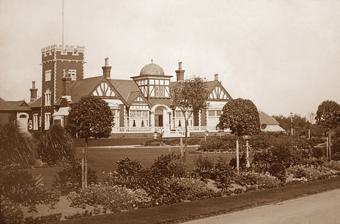
Building: Illawalla
Country: Unknown
Year built: 1902
Edwardian mansion in Lancashire, England Illawalla Illawalla, viewed from its driveway, looking northeast General information Architectural style Edwardian Location Skippool Address Skippool Road Town or city Thornton, Lancashire Country United Kingdom Coordinates 53°51′41″N 2°58′57″W / 53.8615°N 2.9826°W / 53.8615; -2.9826 Completed 1902 Demolished 1996 Height 56 feet (top of tower) Technical details Floor count 1 (3 in tower) Design and construction Architect(s) Fairbrother & Hall Bank Chambers, Market Place, Poulton-le-Fylde Illawalla was an Edwardian single-story building in the Skippool area of Thornton, Lancashire , England. Built in 1902, it was demolished in 1996, after lying derelict for six years, to make way for three exclusive homes. Its name is preserved in the name of the road on which these houses now stand (The Illawalla) and also in the name of the adjacent cricket club (Thornton Cleveleys Cricket Club Illawalla), whose grounds partly occupy the land Illawalla stood on. Illawalla in Aboriginal Australian means the house of plenty . It is believed James Frederick Emery , one of the early owners of the property, gave it this name to reflect his spell as a government official in Australia. History Illawalla's architects were Tom Wilson Fairbrother and Charles Llewelyn Hall, of Fairbrother & Hall in Poulton-le-Fylde . The building's foundation stone was laid by Vesta Tilley on 12 June 1902. Tilley was appearing at Blackpool's Alhambra Theatre , whose chairman was Charles V. Howarth, the Illawalla's first owner. Upon completion, it was the largest bungalow in Europe. According to a Blackpool Times article from 21 June 1902: The plan shows a large entrance hall on the south side opening on to a dining saloon 56ft. by 35ft. (including corridor) from which access is gained to the reception rooms, bedrooms, billiard room, etc., and also to a tower 56ft. high. A special feature of the drawing room will be a large inglenook . The coachman's cottage, stables, loose boxes, dynamo and accumulator house, etc., are all arranged on the north side. The building will present a very pleasing and picturesque appearance, as the exterior walls are to be faced with Huncoat plastic bricks, with Yorkshire stone dressings, and the roofs are to be covered with red tiles. The premises will be lighted throughout with the electric light, and will be heated with hot water by means of radiators. One of the rooms featured a plaster frieze depicting wading birds along the nearby River Wyre . Haworth lived with his wife at Illawalla up to his death in 1920. His widow continued to live there for several subsequent years. It was next acquired by Ernest Broadbelt, a wholesale fruit merchant from Manchester . He was its owner during the late 1920s and 1930s. In 1942, it was bought by James Frederick Emery , but he was unable to move into the building for three years because it was being used by the British Army as a transit camp. It was later taken over by the Home Guard . Later in World War II it became a home run by the Ministry of Health for pregnant evacuees. In the early 1950s, Emery leased the land overlooking the River Wyre to the local cricket club, who remain there today. David Taylor, grandson of Emery, grew up at Illawalla. He documents this period, and other parts of his life, in his 2020 book, Beloved Ghosts . In it, he reveals that his mother, Margaret, was murdered by his father, RC Taylor. Several of the interior scenes for the 1977 film Valentino were shot in Illawalla's sunken entrance hall. For the final years of its existence, after failing in an attempt to become a gentlemen's club , it instead became a nightclub. Emmanuel Christian School in Fleetwood inquired about taking over Illawalla in 1995, but Wyre Borough Council rejected the plan amid fears of the close proximity of an underground pipeline carrying ethylene to ICI Hillhouse in Thornton. The building was demolished in April 1996, after lying derelict for six years, to make way for three luxury homes. Only two carved stone pillars remain on the site. They are used at the entrance to the current development. Many parts of the building were salvaged and are now used privately. References in popular culture Glyn Bailey & the Many Splendid Things wrote "The Old Illawalla" about the building. It is the opening track on the 2010 album The Disturbance . The opening line of the song is: "There once stood, at the edge of town, an Edwardian pile of great renown, but in '96 we pulled it down". Three years earlier, Bailey released an album called Songs from the Old Illawalla . Gallery Floor plan of Illawalla, drawn up by the architects Fairbrother & Hall The workmen involved in the construction of Illawalla, taken shortly before its 1902 completion An aerial view of Illawalla in its heyday A free-admission ticket for a "Friday night party night" when the establishment was known as a country club in the late 1970s One of the two stone pillars that mark the entrance to today's development The homes that now stand in Illawalla's place in view behind Thornton Cleveleys Cricket Club. This view is looking west References